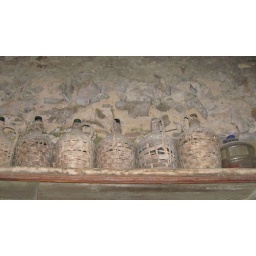
old bottles sitting in the cellar at the home of Paul's aunt